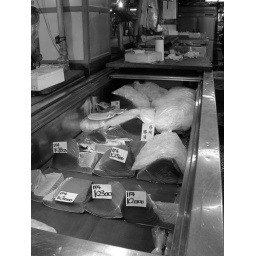
Tsukiji fish market in the morning.